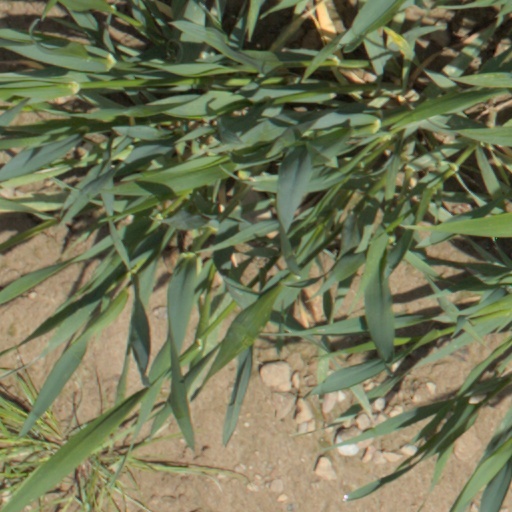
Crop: wheat